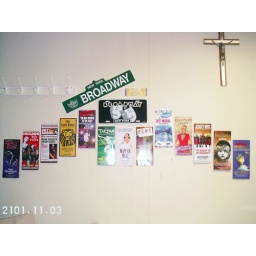
A wall in my bedroom that showcases all of the shows I intend to see and have seen.